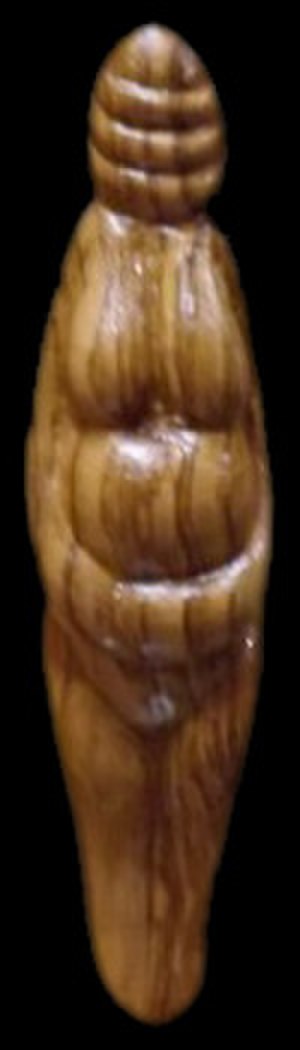
Venusfigurine / Eksempler
Venusfiguriner er samlebegreb for omkring 200 kvindefiguriner, der er fundet i store dele af Europa og fra den mellemste ældre stenalder til den sene ældre stenalder. De fleste figuriner stammer fra gravettien-perioden i Vesteuropa, mens andre også fra Vesteuropa stammer fra den tidligere aurignacienkultur-periode som Venus af Hohle Fels fundet i 2008 og kulstofdateret til for 35.000 år siden, og senere eksempler fra madeleinekulturen som Venus af Monruz omkring 11.000 år gammel.